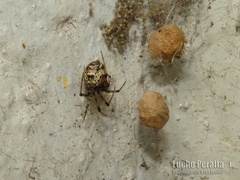
Species: Parasteatoda_tepidariorum